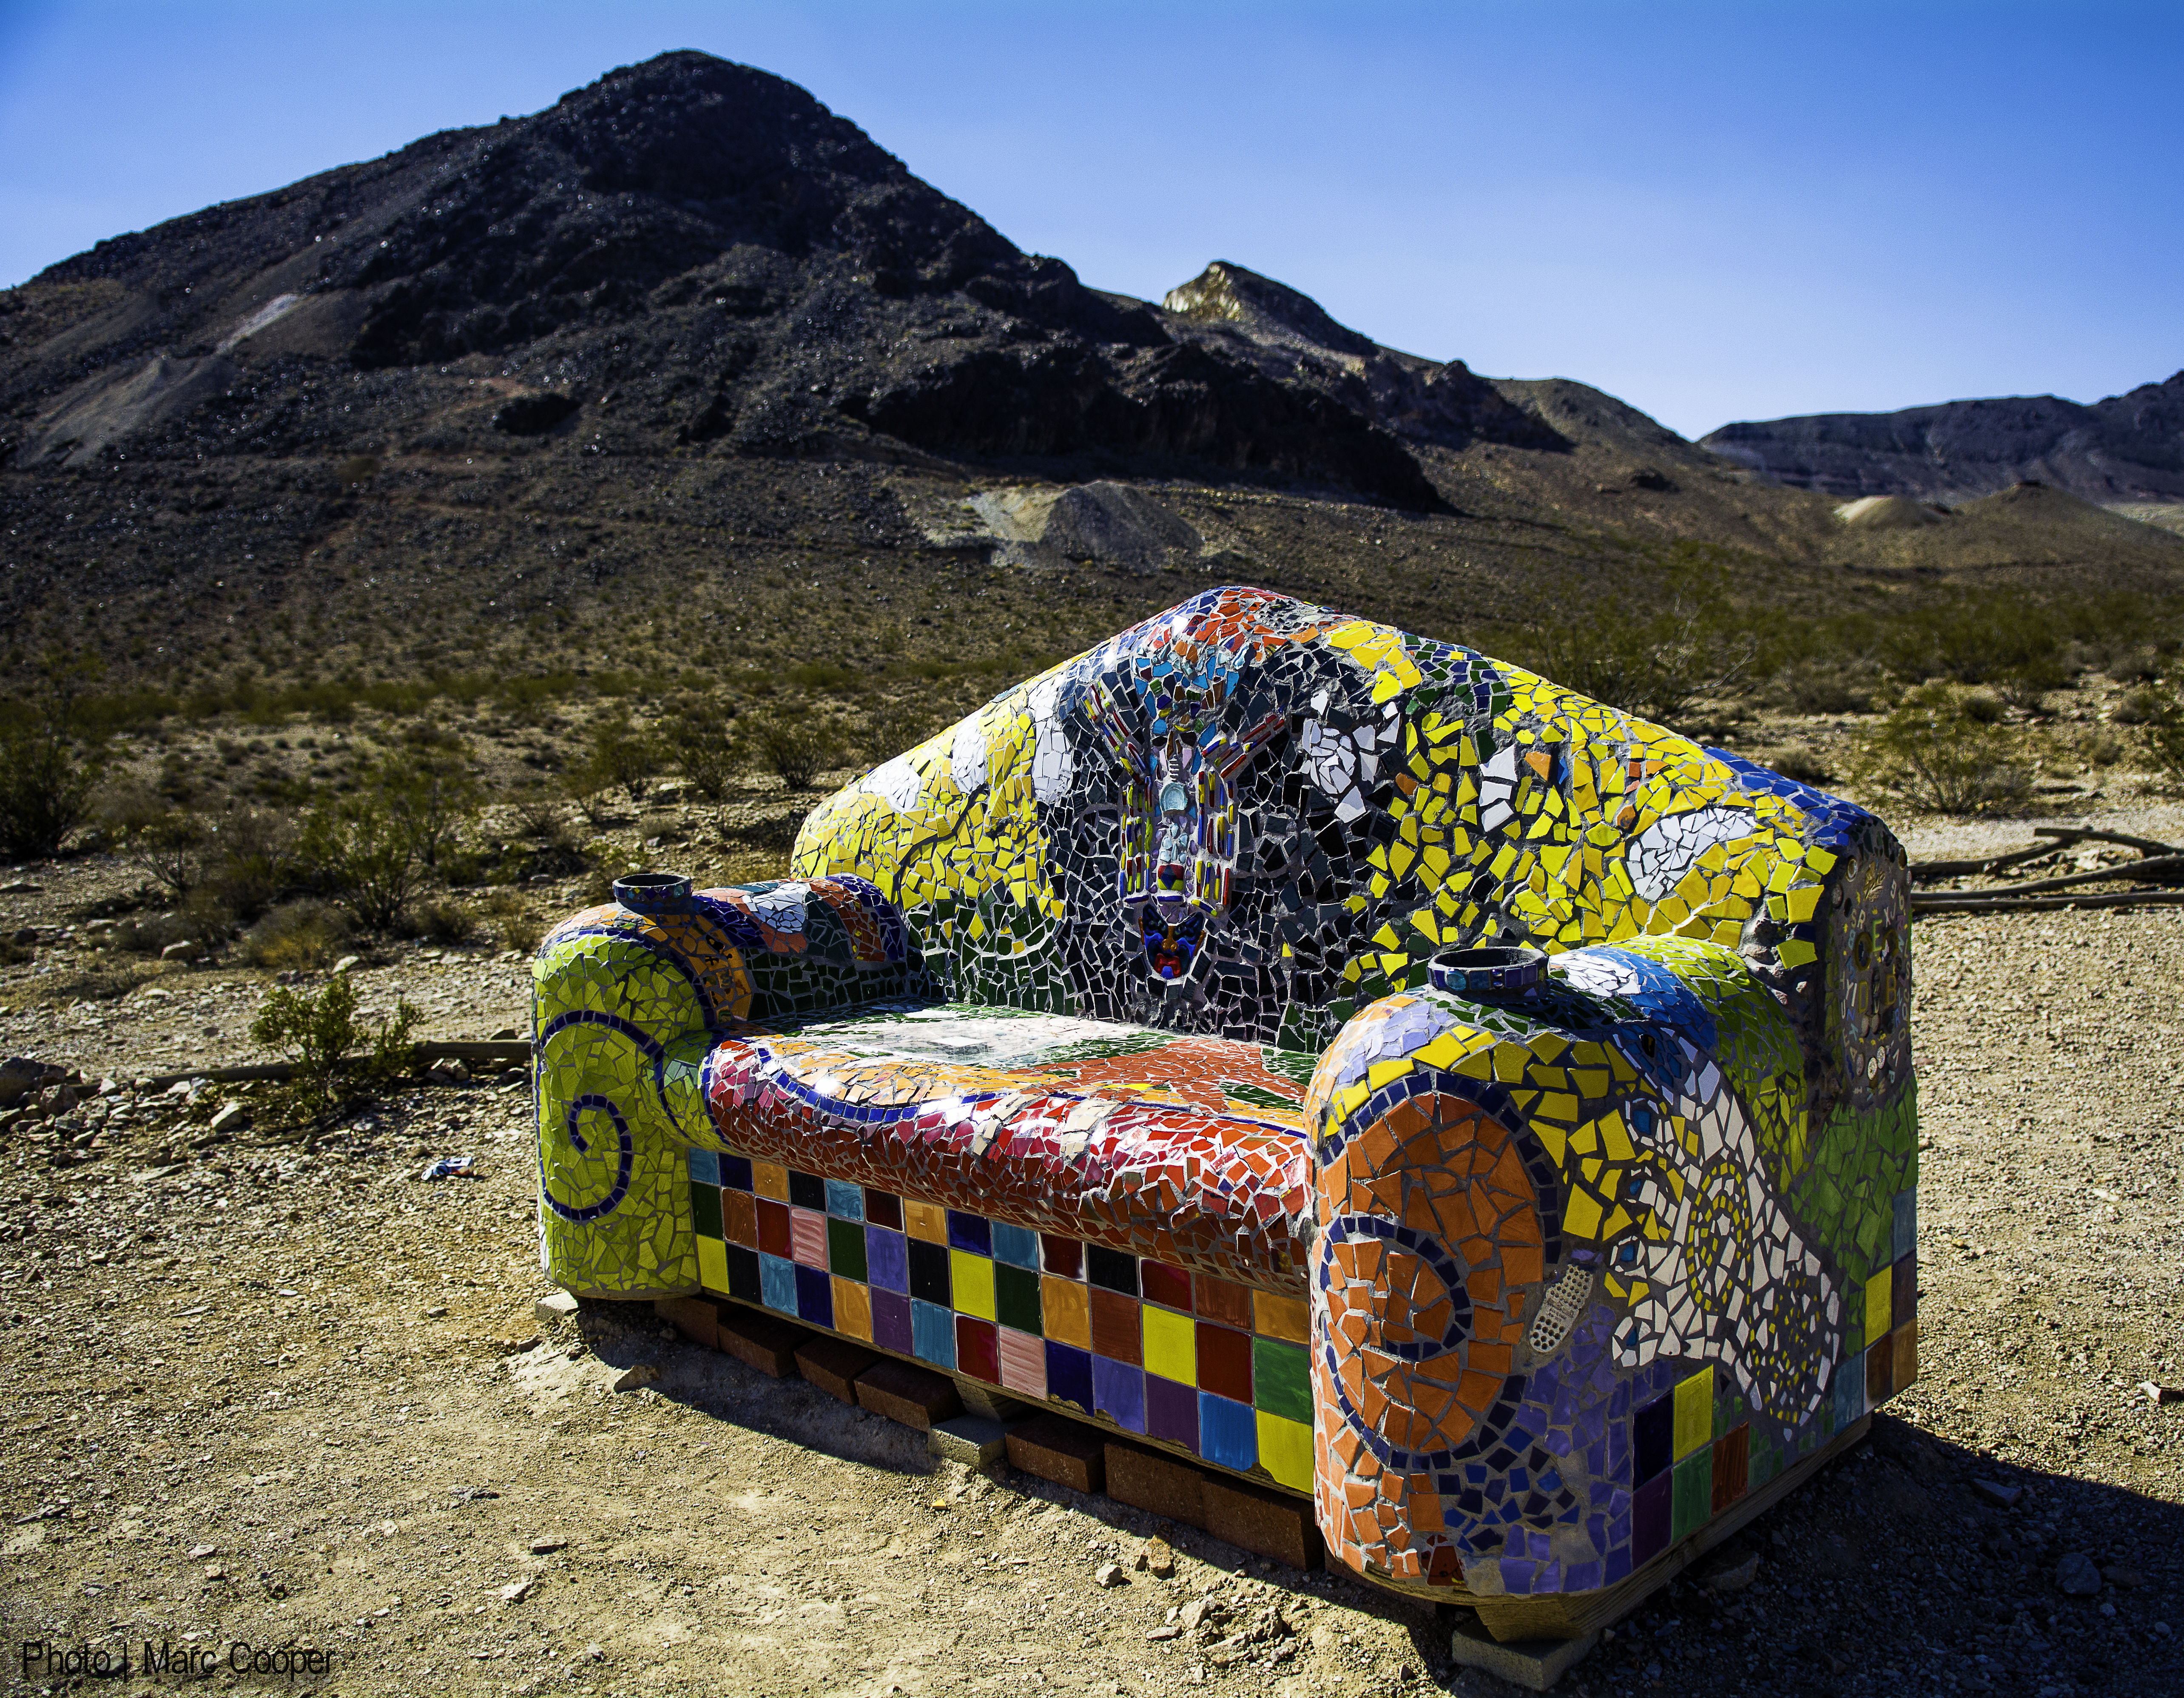
landscape, mountain, adventure, vacation, travel, cool image, ghosttown, nevada, rhyolite, ghosttowns, rhyolitenevada, rhyotlite, i